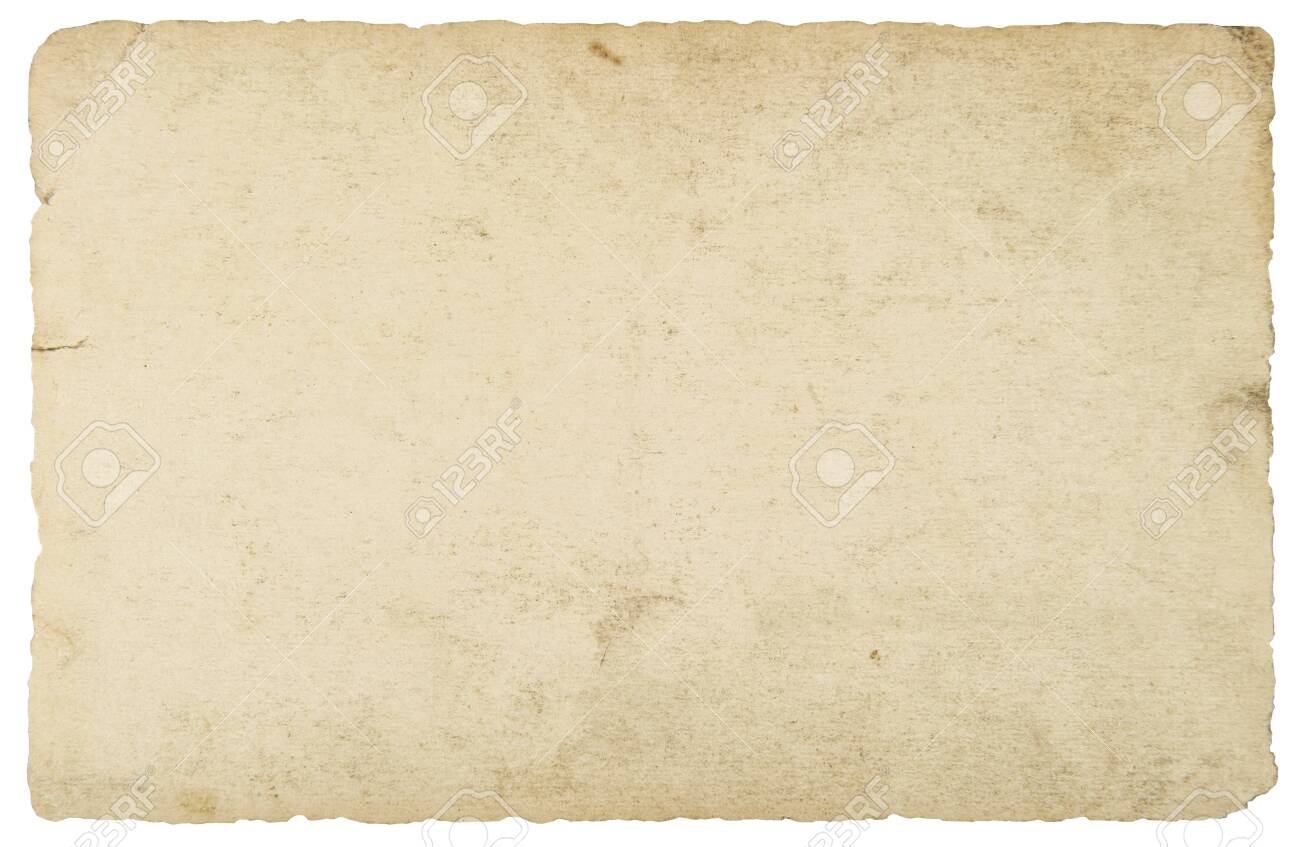
Label: cardboard